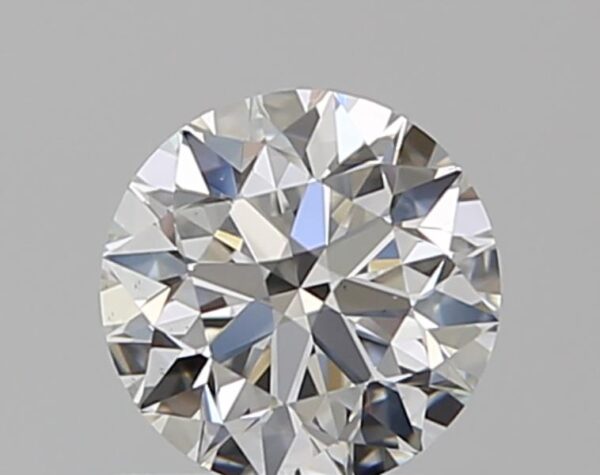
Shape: round
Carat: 0.6
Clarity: VS1
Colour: F
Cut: EX
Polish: EX
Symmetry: EX
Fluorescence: N
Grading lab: GIA
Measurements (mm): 5.35 x 5.38 x 3.38